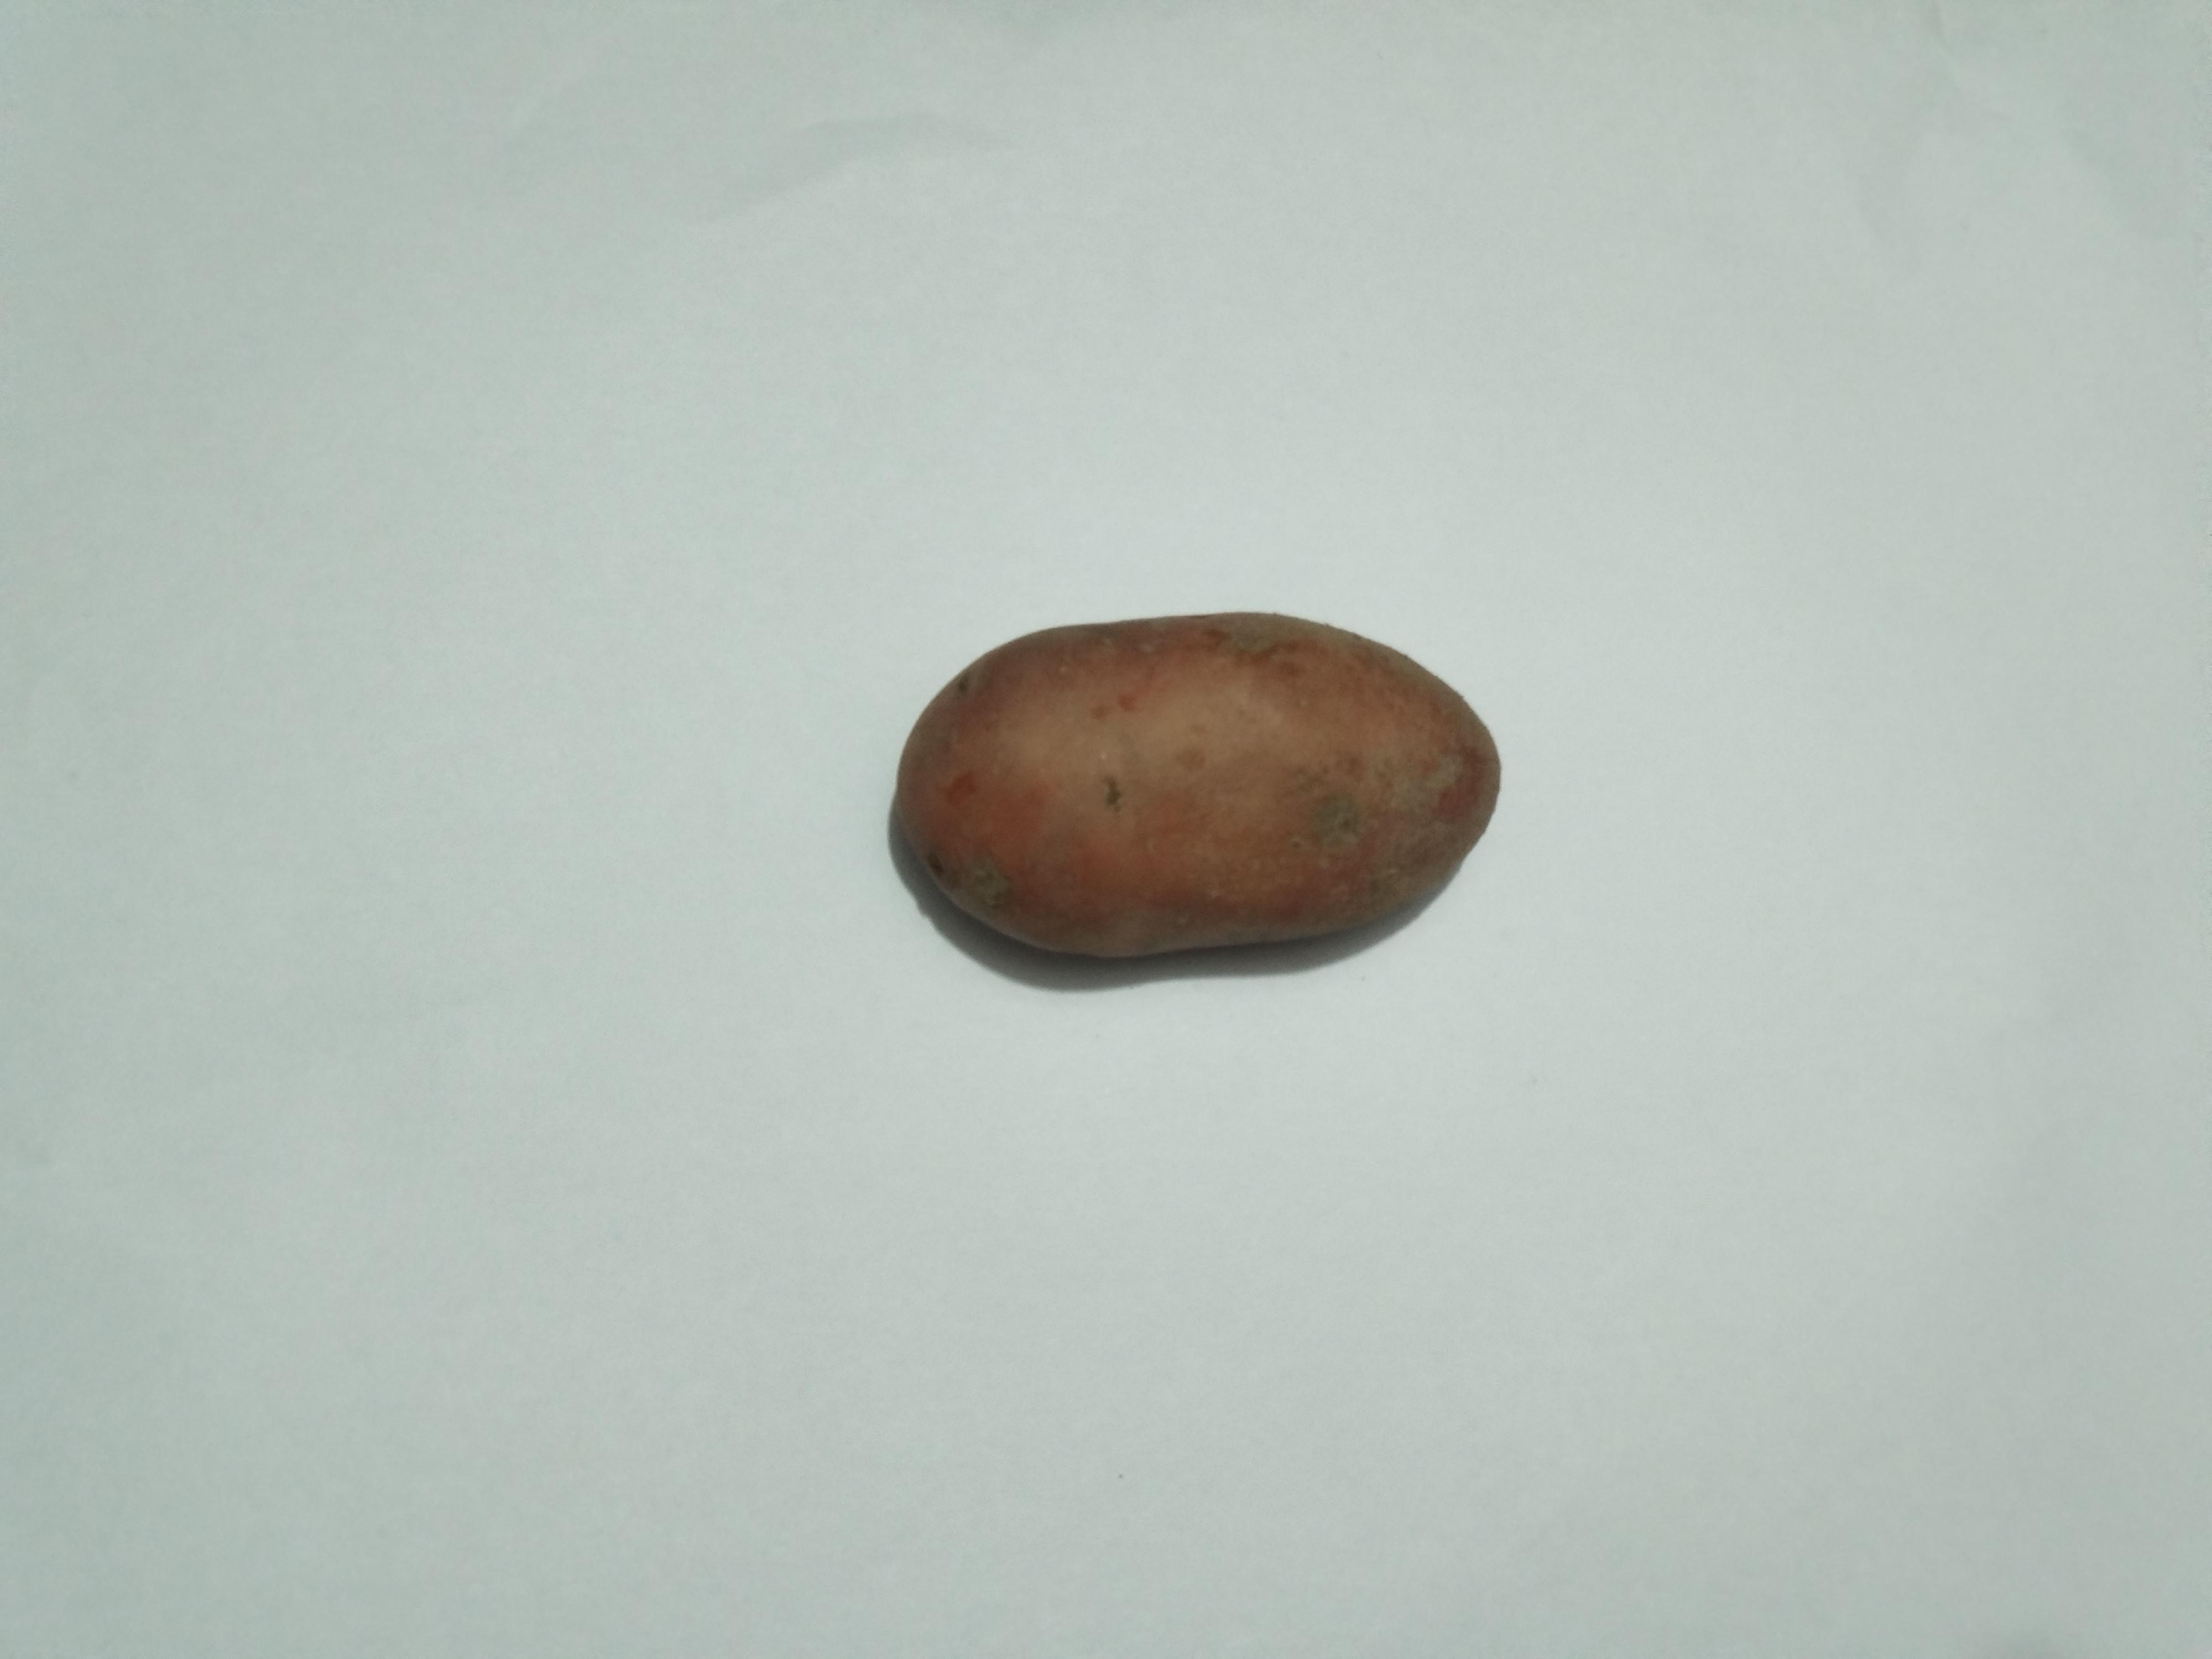
Label: Potato